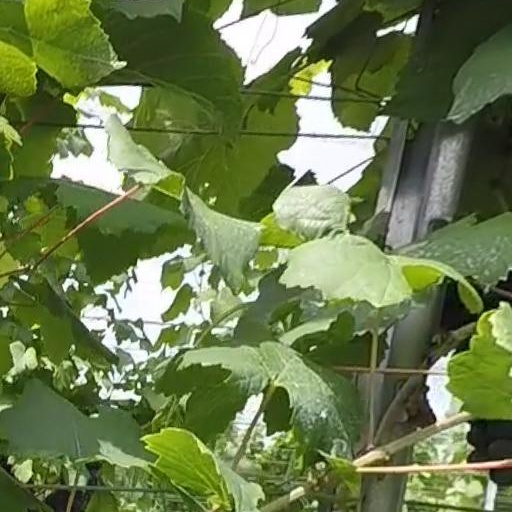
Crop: grape